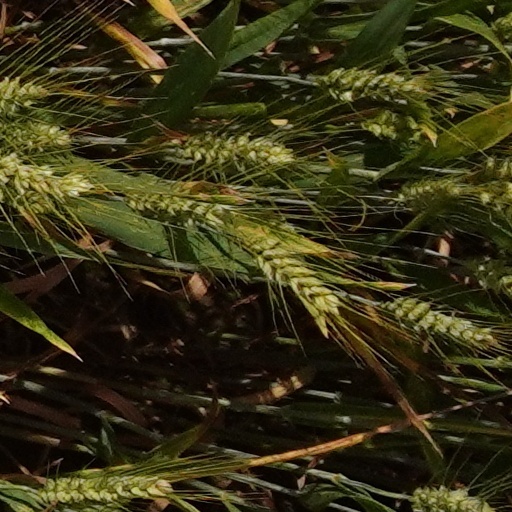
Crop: wheat